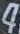
Number: 4